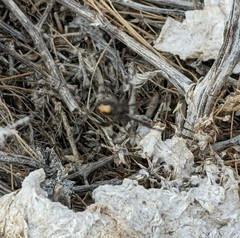
Species: Lactrodectus_hesperus